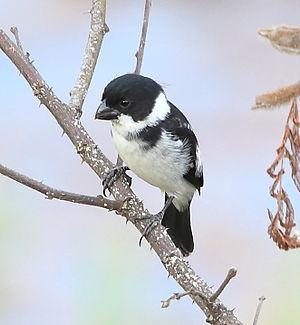
Le Sporophile à ailes blanches est une espèce de passereaux appartenant à la famille des Thraupidae.